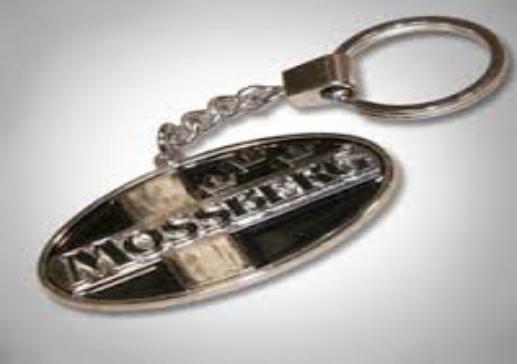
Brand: mossberg
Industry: Others